Liss, Hampshire

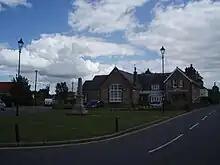
Old school and war memorial

The population of Liss is approximately 6,000. It is assumed that the demographic profile has shifted from a largely rural base to accommodate commuters due to good road ("A3") and railway ("Portsmouth Direct Line") links to London. Liss is served by Liss railway station.